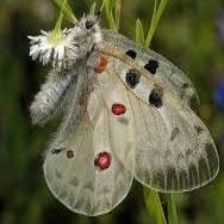
Species: APPOLLO